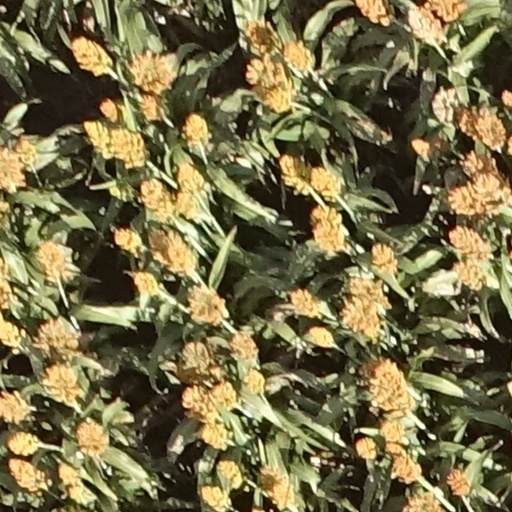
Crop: sorghum